List of single seat helicopters

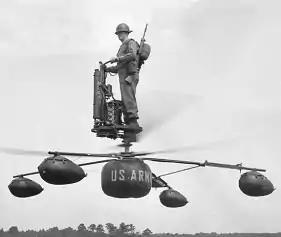
HZ-1 Aerocyle

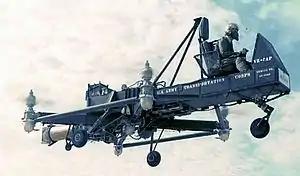
VZ-7

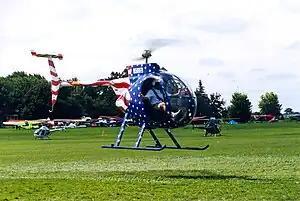
Mini 500

List of single seat helicopters is a list of helicopters with one seat. They may or may not be ultralight aircraft. Some single seat helicopters are evtols.